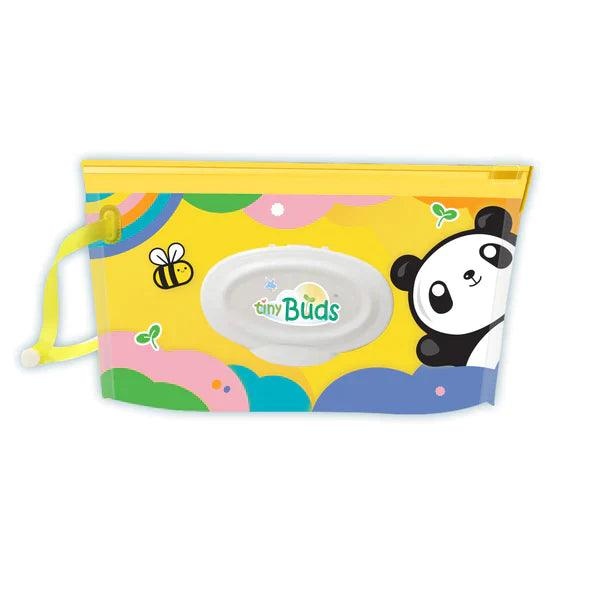
Tiny Buds Baby Wipes Pouch
Brand: Tiny Buds
Due to popular deman you can now keep your baby wipes fresh with this Tiny Buds Baby Wipes Bag with reusable hard cover.
Category: Baby & Toddler > Diapering > Baby Wipe Dispensers & Warmers > Baby Wipe Warmers